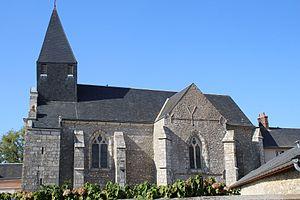
Église Saint Pierre de Paray-Douaville dans le département des Yvelines en France. Camera location48°